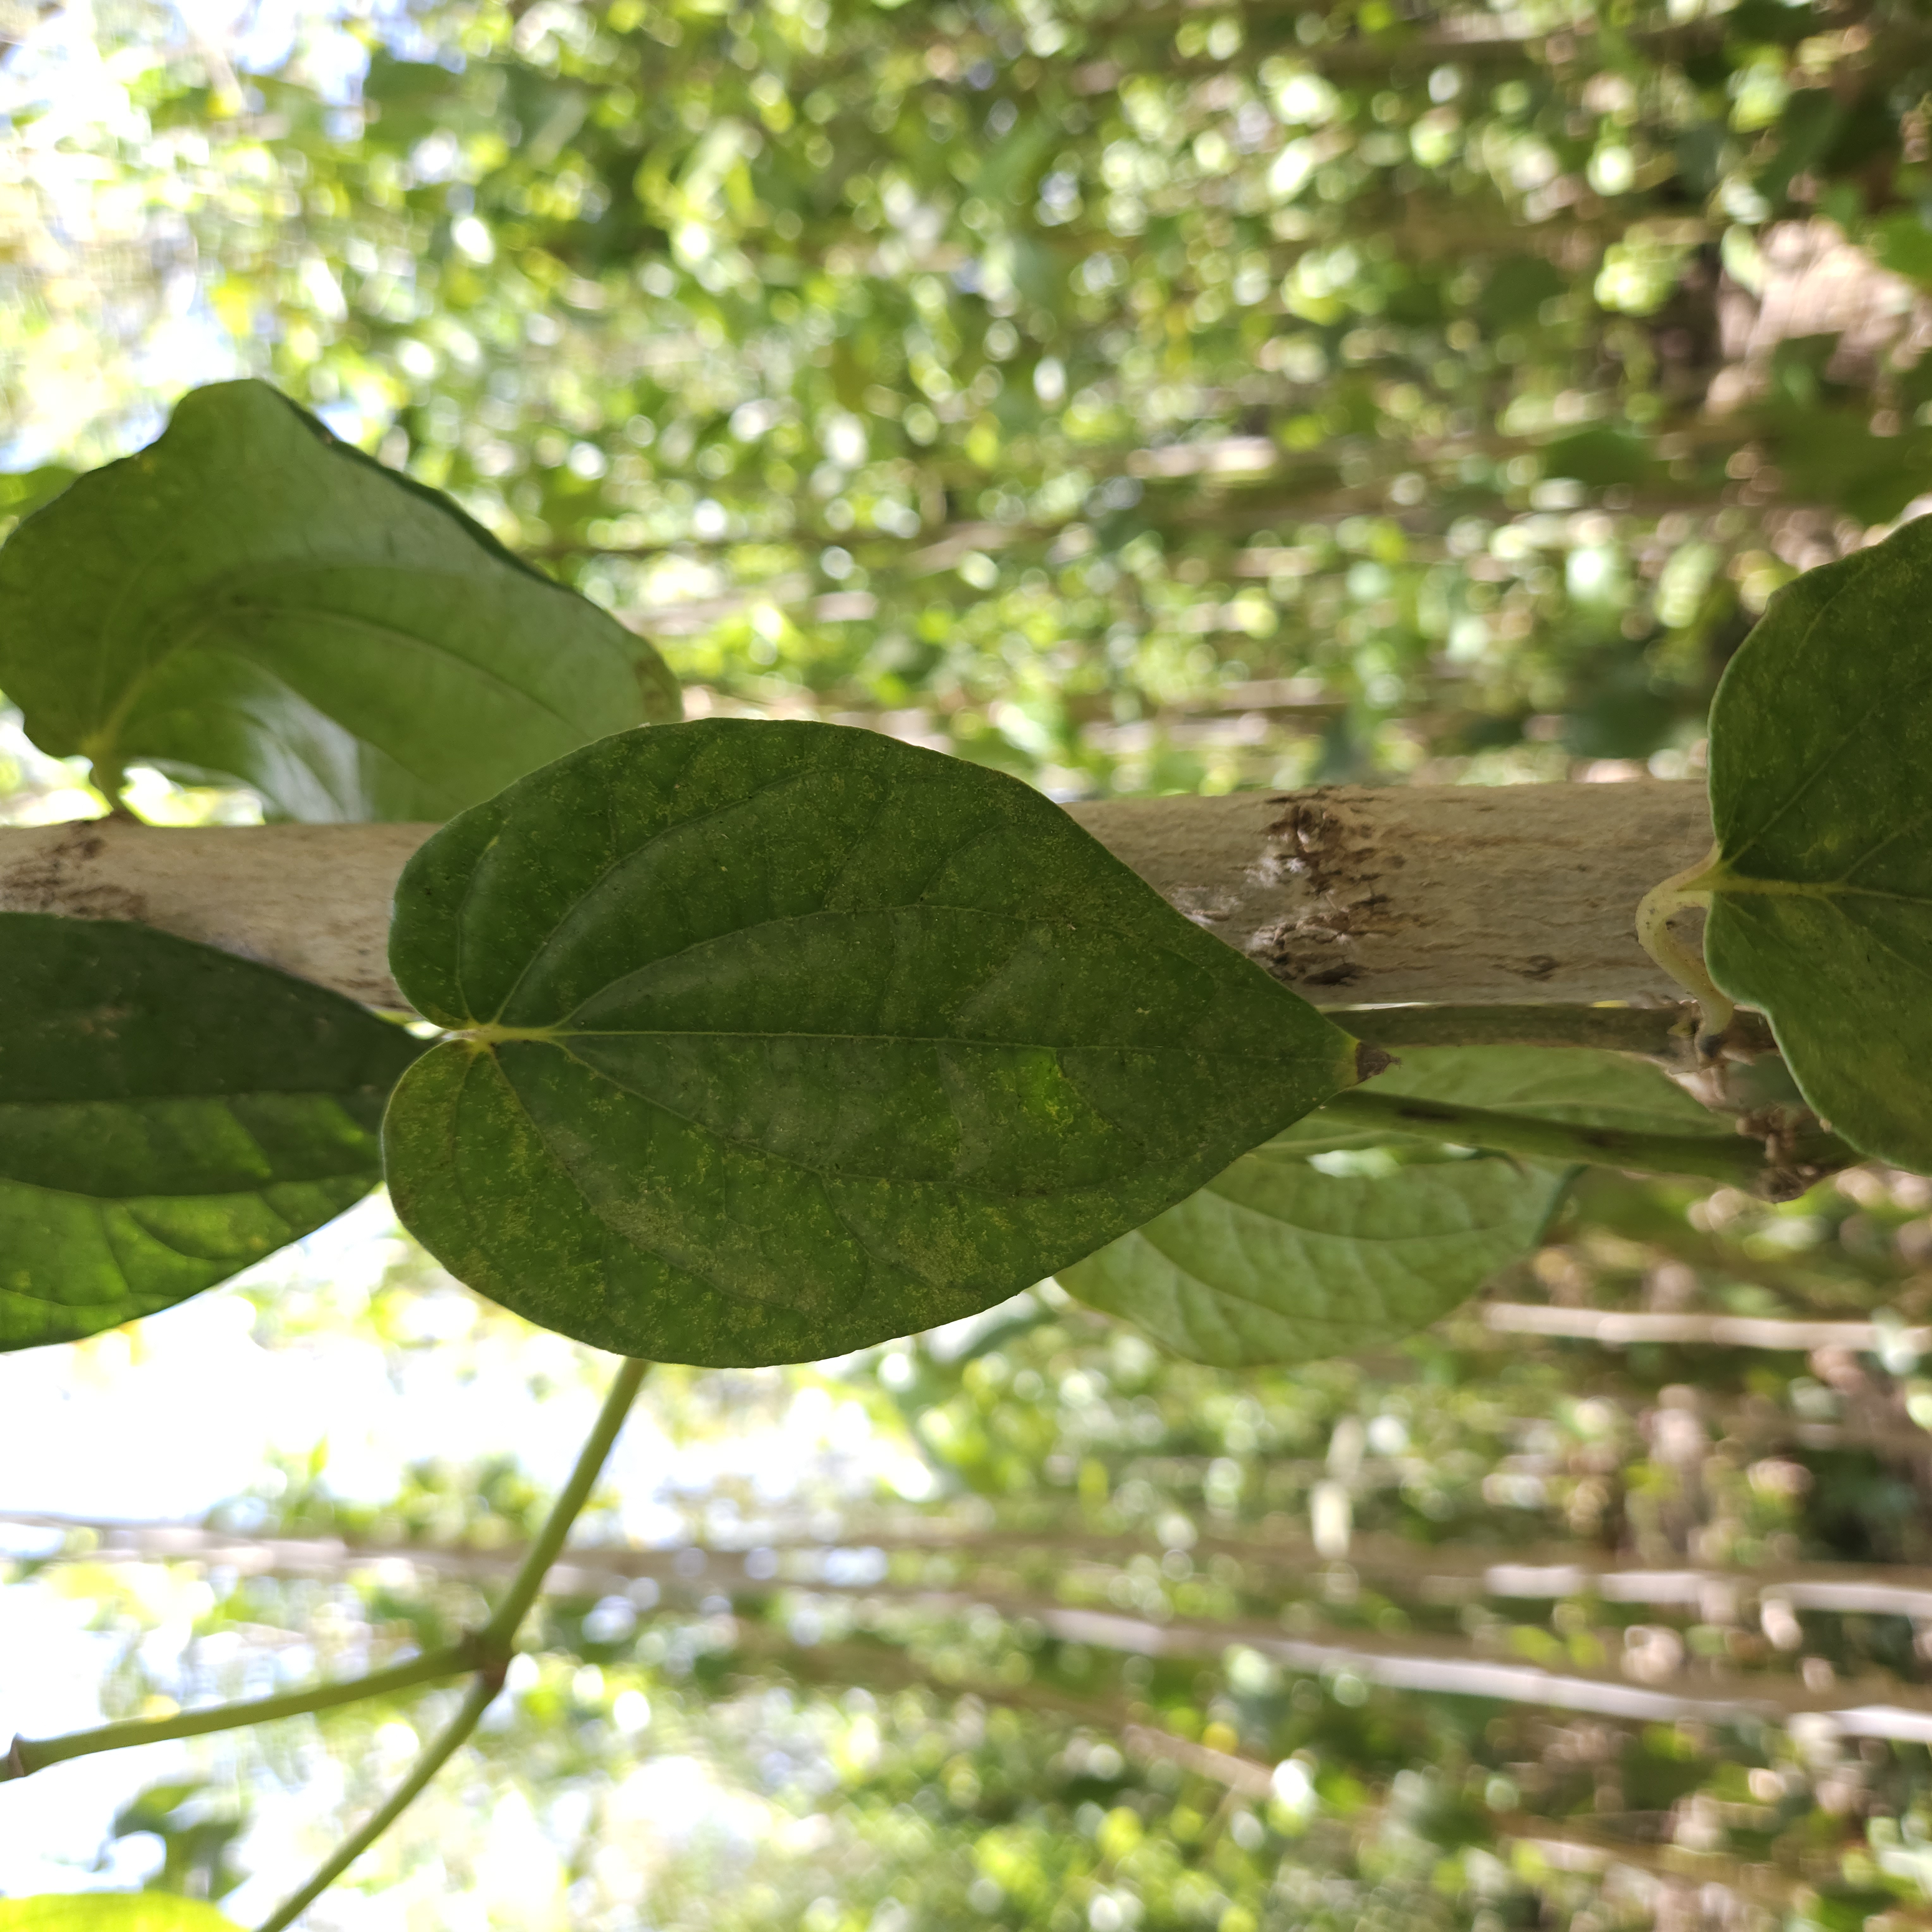
Label: Healthy